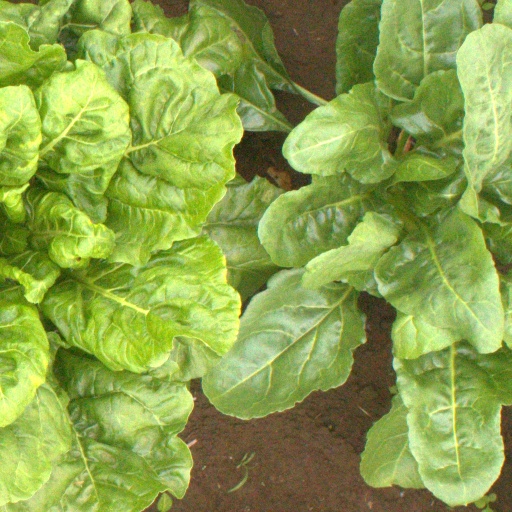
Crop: sugar beet